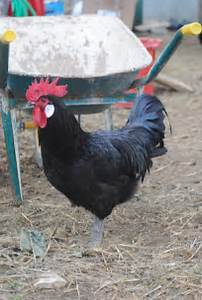
Label: chicken